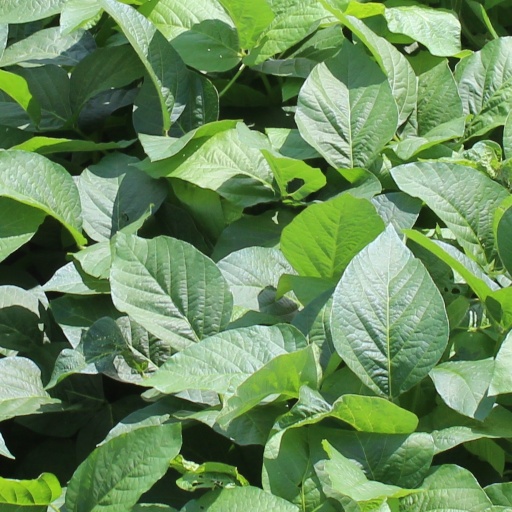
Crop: soybean